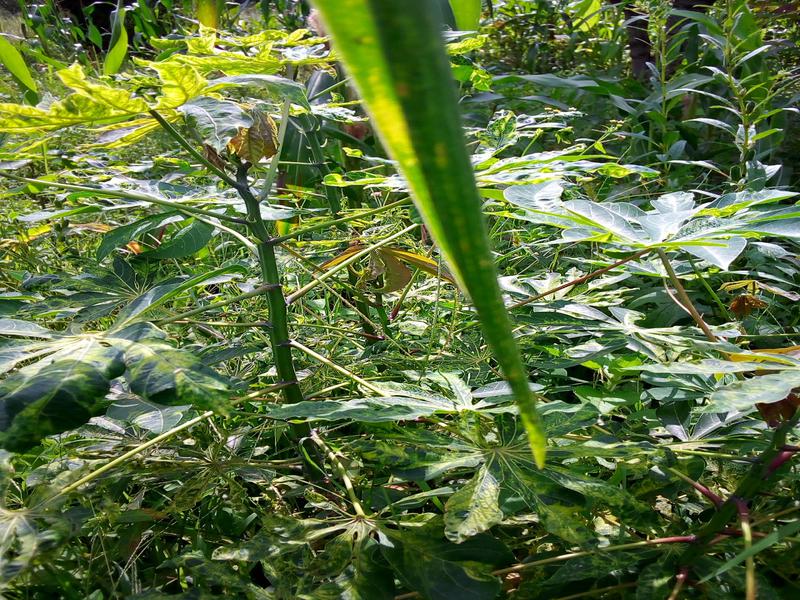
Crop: cassava
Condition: mosaic_disease